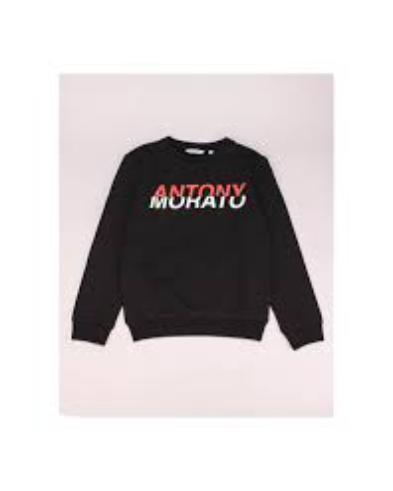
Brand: Antony Morato
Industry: Clothes